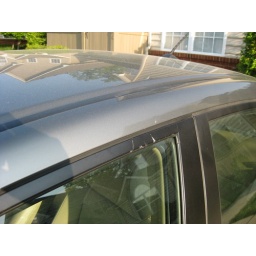
The damage on the door frame and the car above the door from the break in.